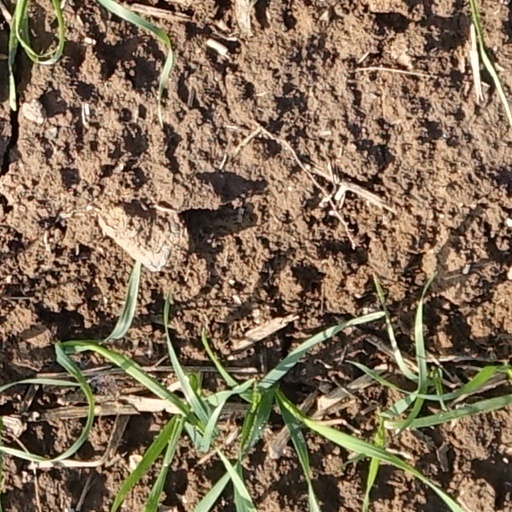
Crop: wheat